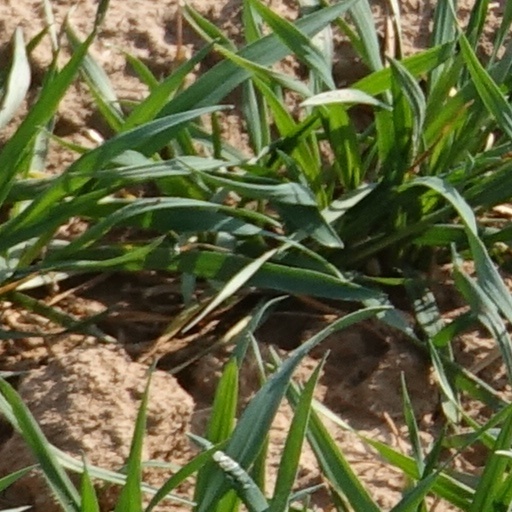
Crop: wheat